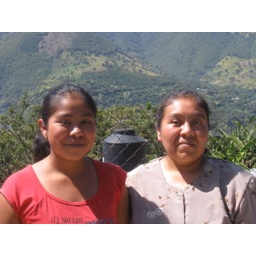
Zoida works in a girls home in town and her husband is a cleaning person for the county.